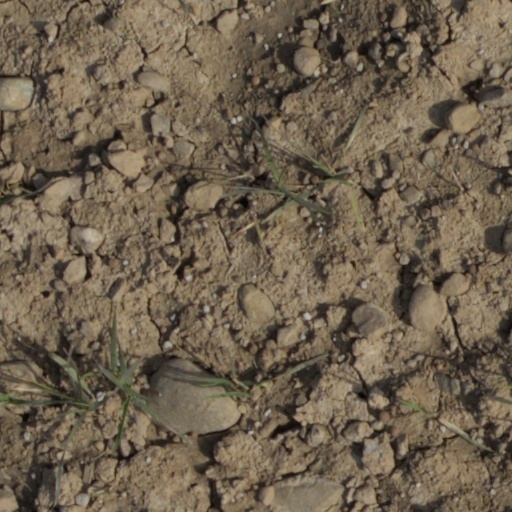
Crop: wheat